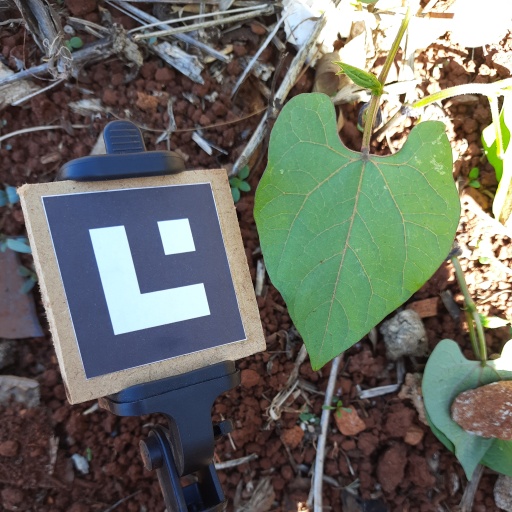
Observations: flat surface, no eating holes, under shade